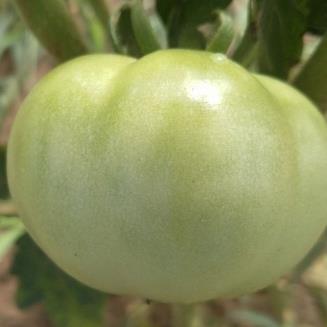
Crop: Tomato
Condition: healthy-fruit